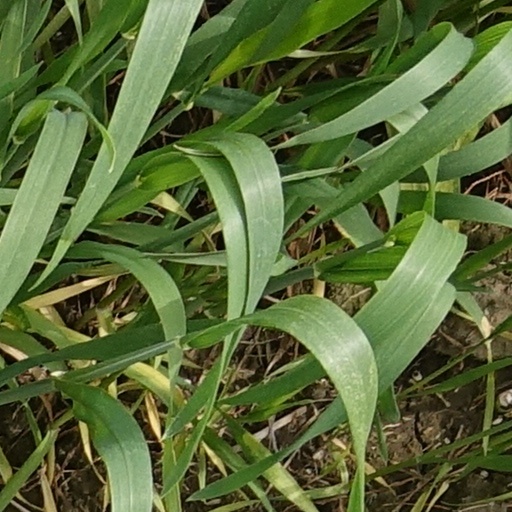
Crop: wheat